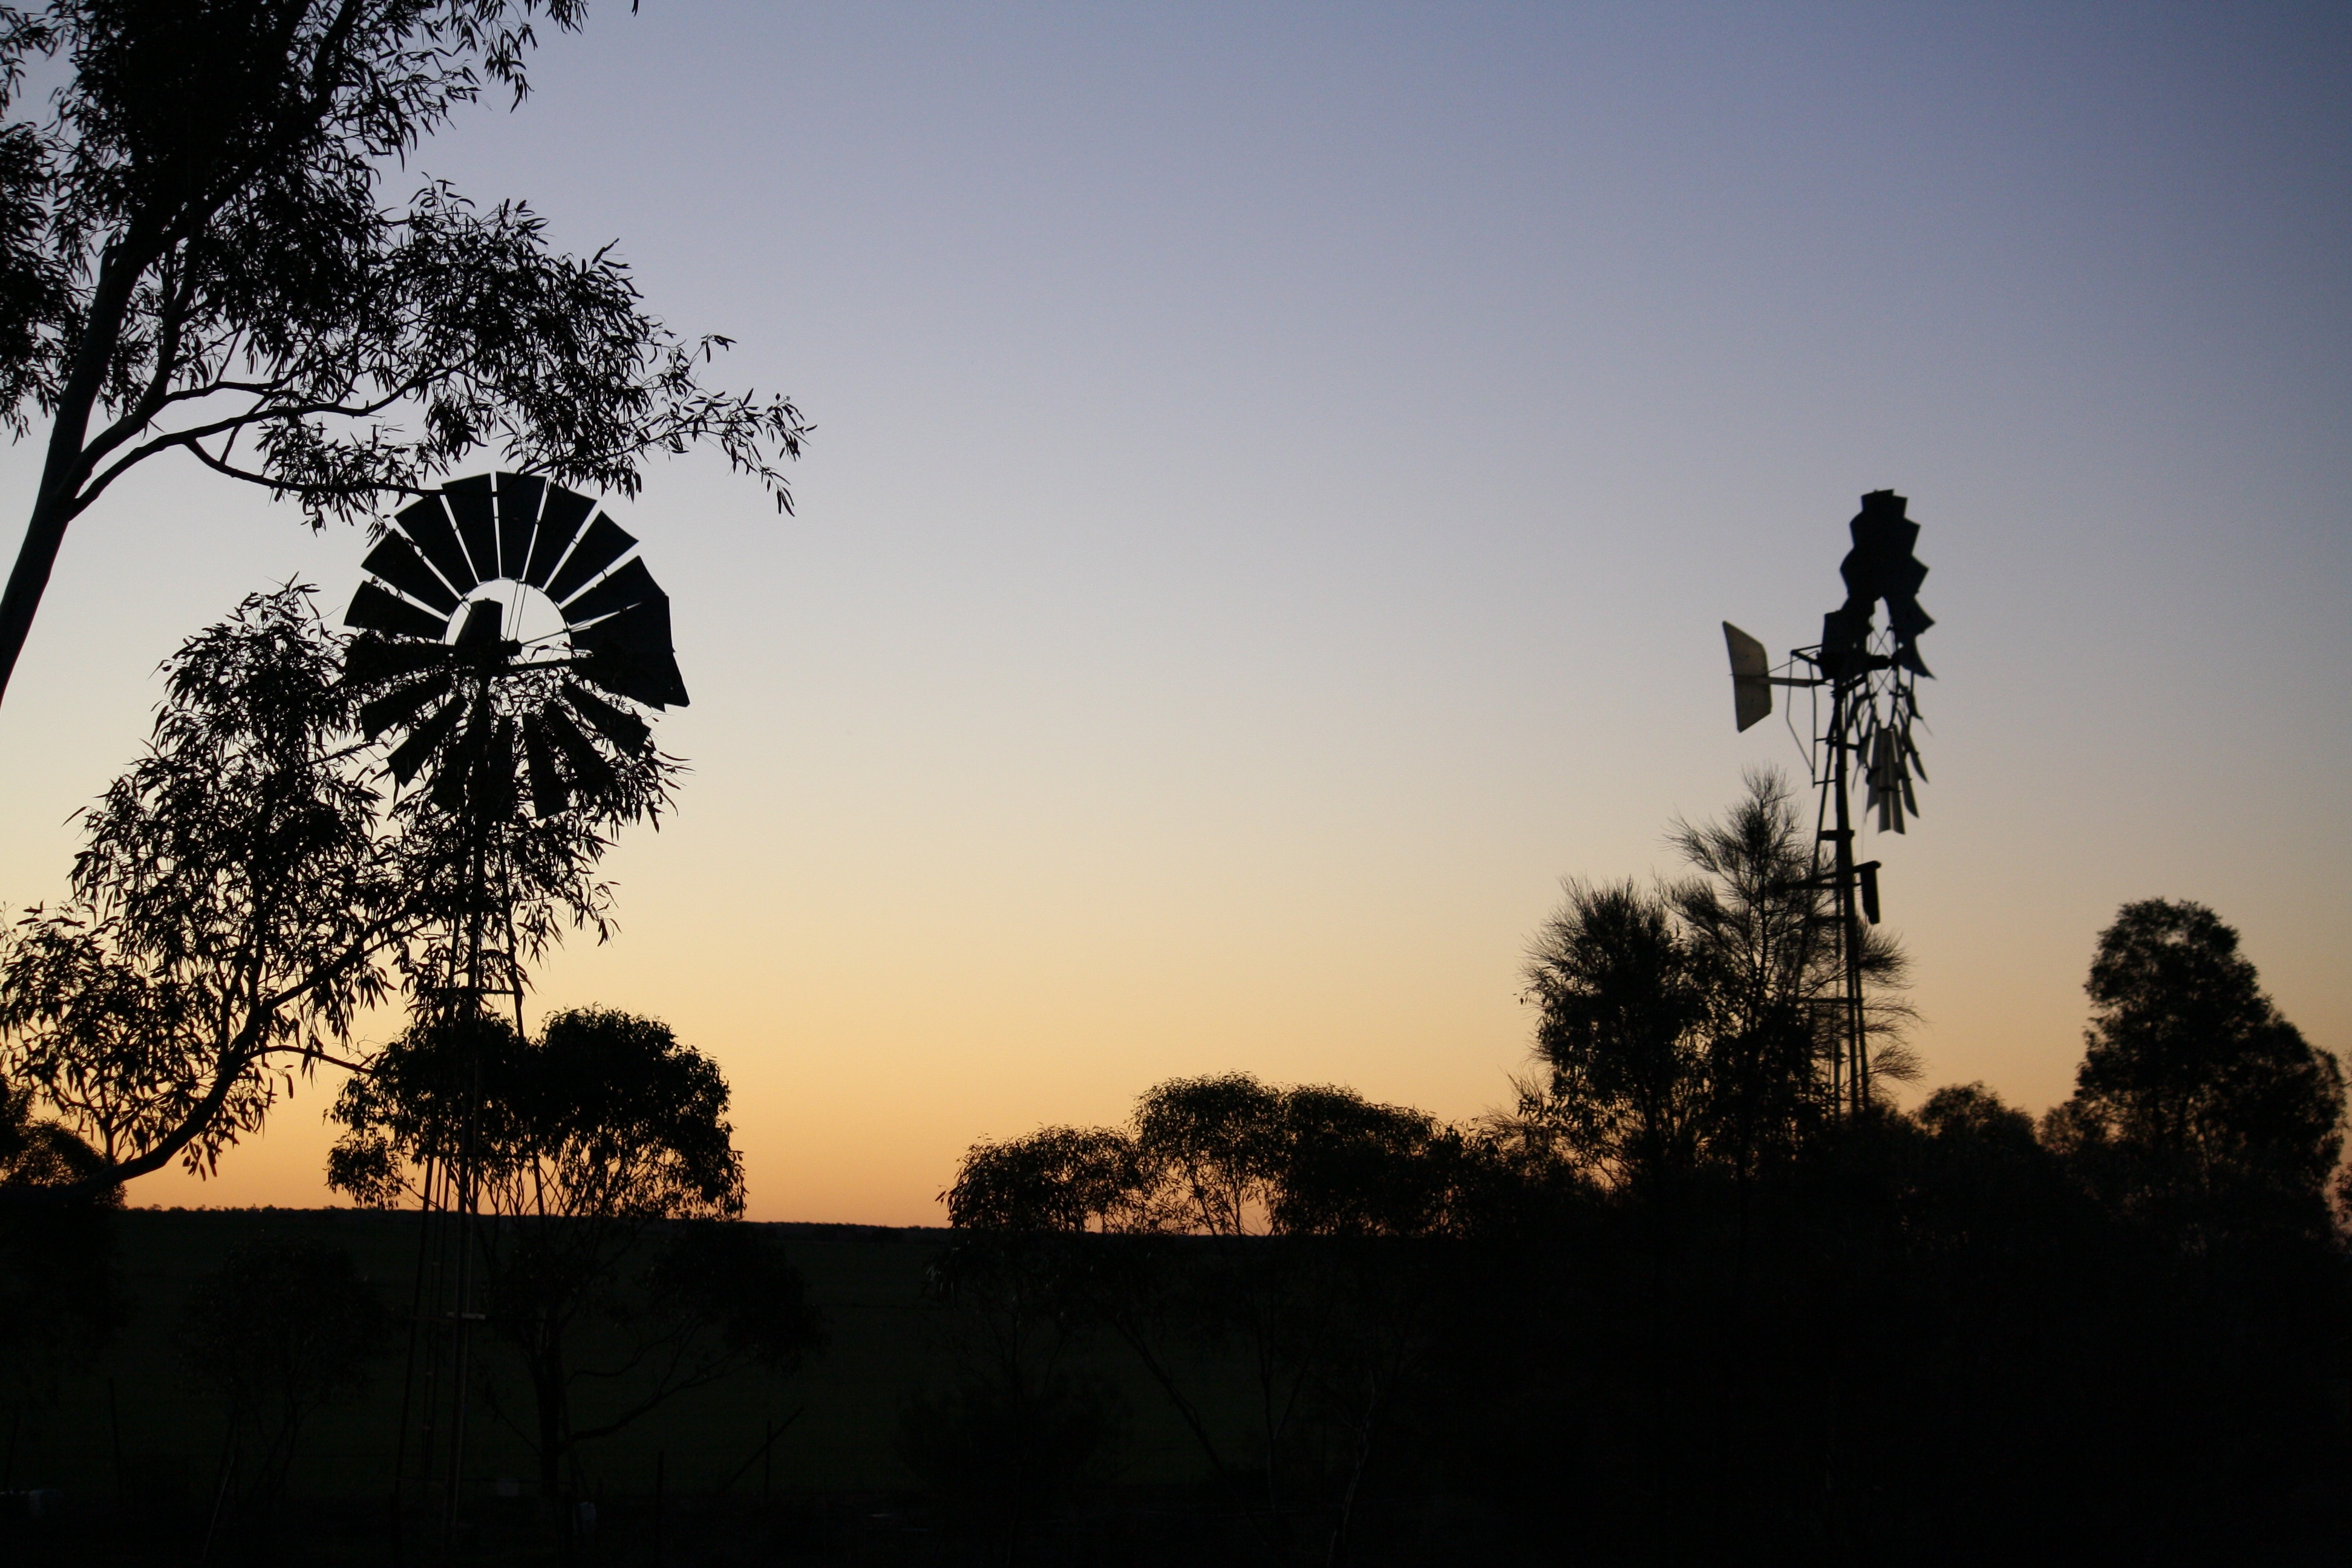
tree, nature, horizon, silhouette, cloud, plant, sky, sun, sunrise, sunset, farm, countryside, sunlight, morning, windmill, dawn, dusk, evening, rural, trees, branches, windmills, atmospheric phenomenon, woody plant